Lovers of Paris

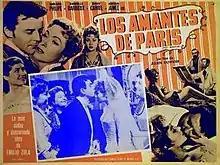
Mexican poster for the film

Lovers of Paris (original title Pot-Bouille, "Stew Pot") is a 1957 French film directed by Julien Duvivier and starring Gérard Philipe. It is based on the 1882 novel "Pot-Bouille" by Émile Zola.